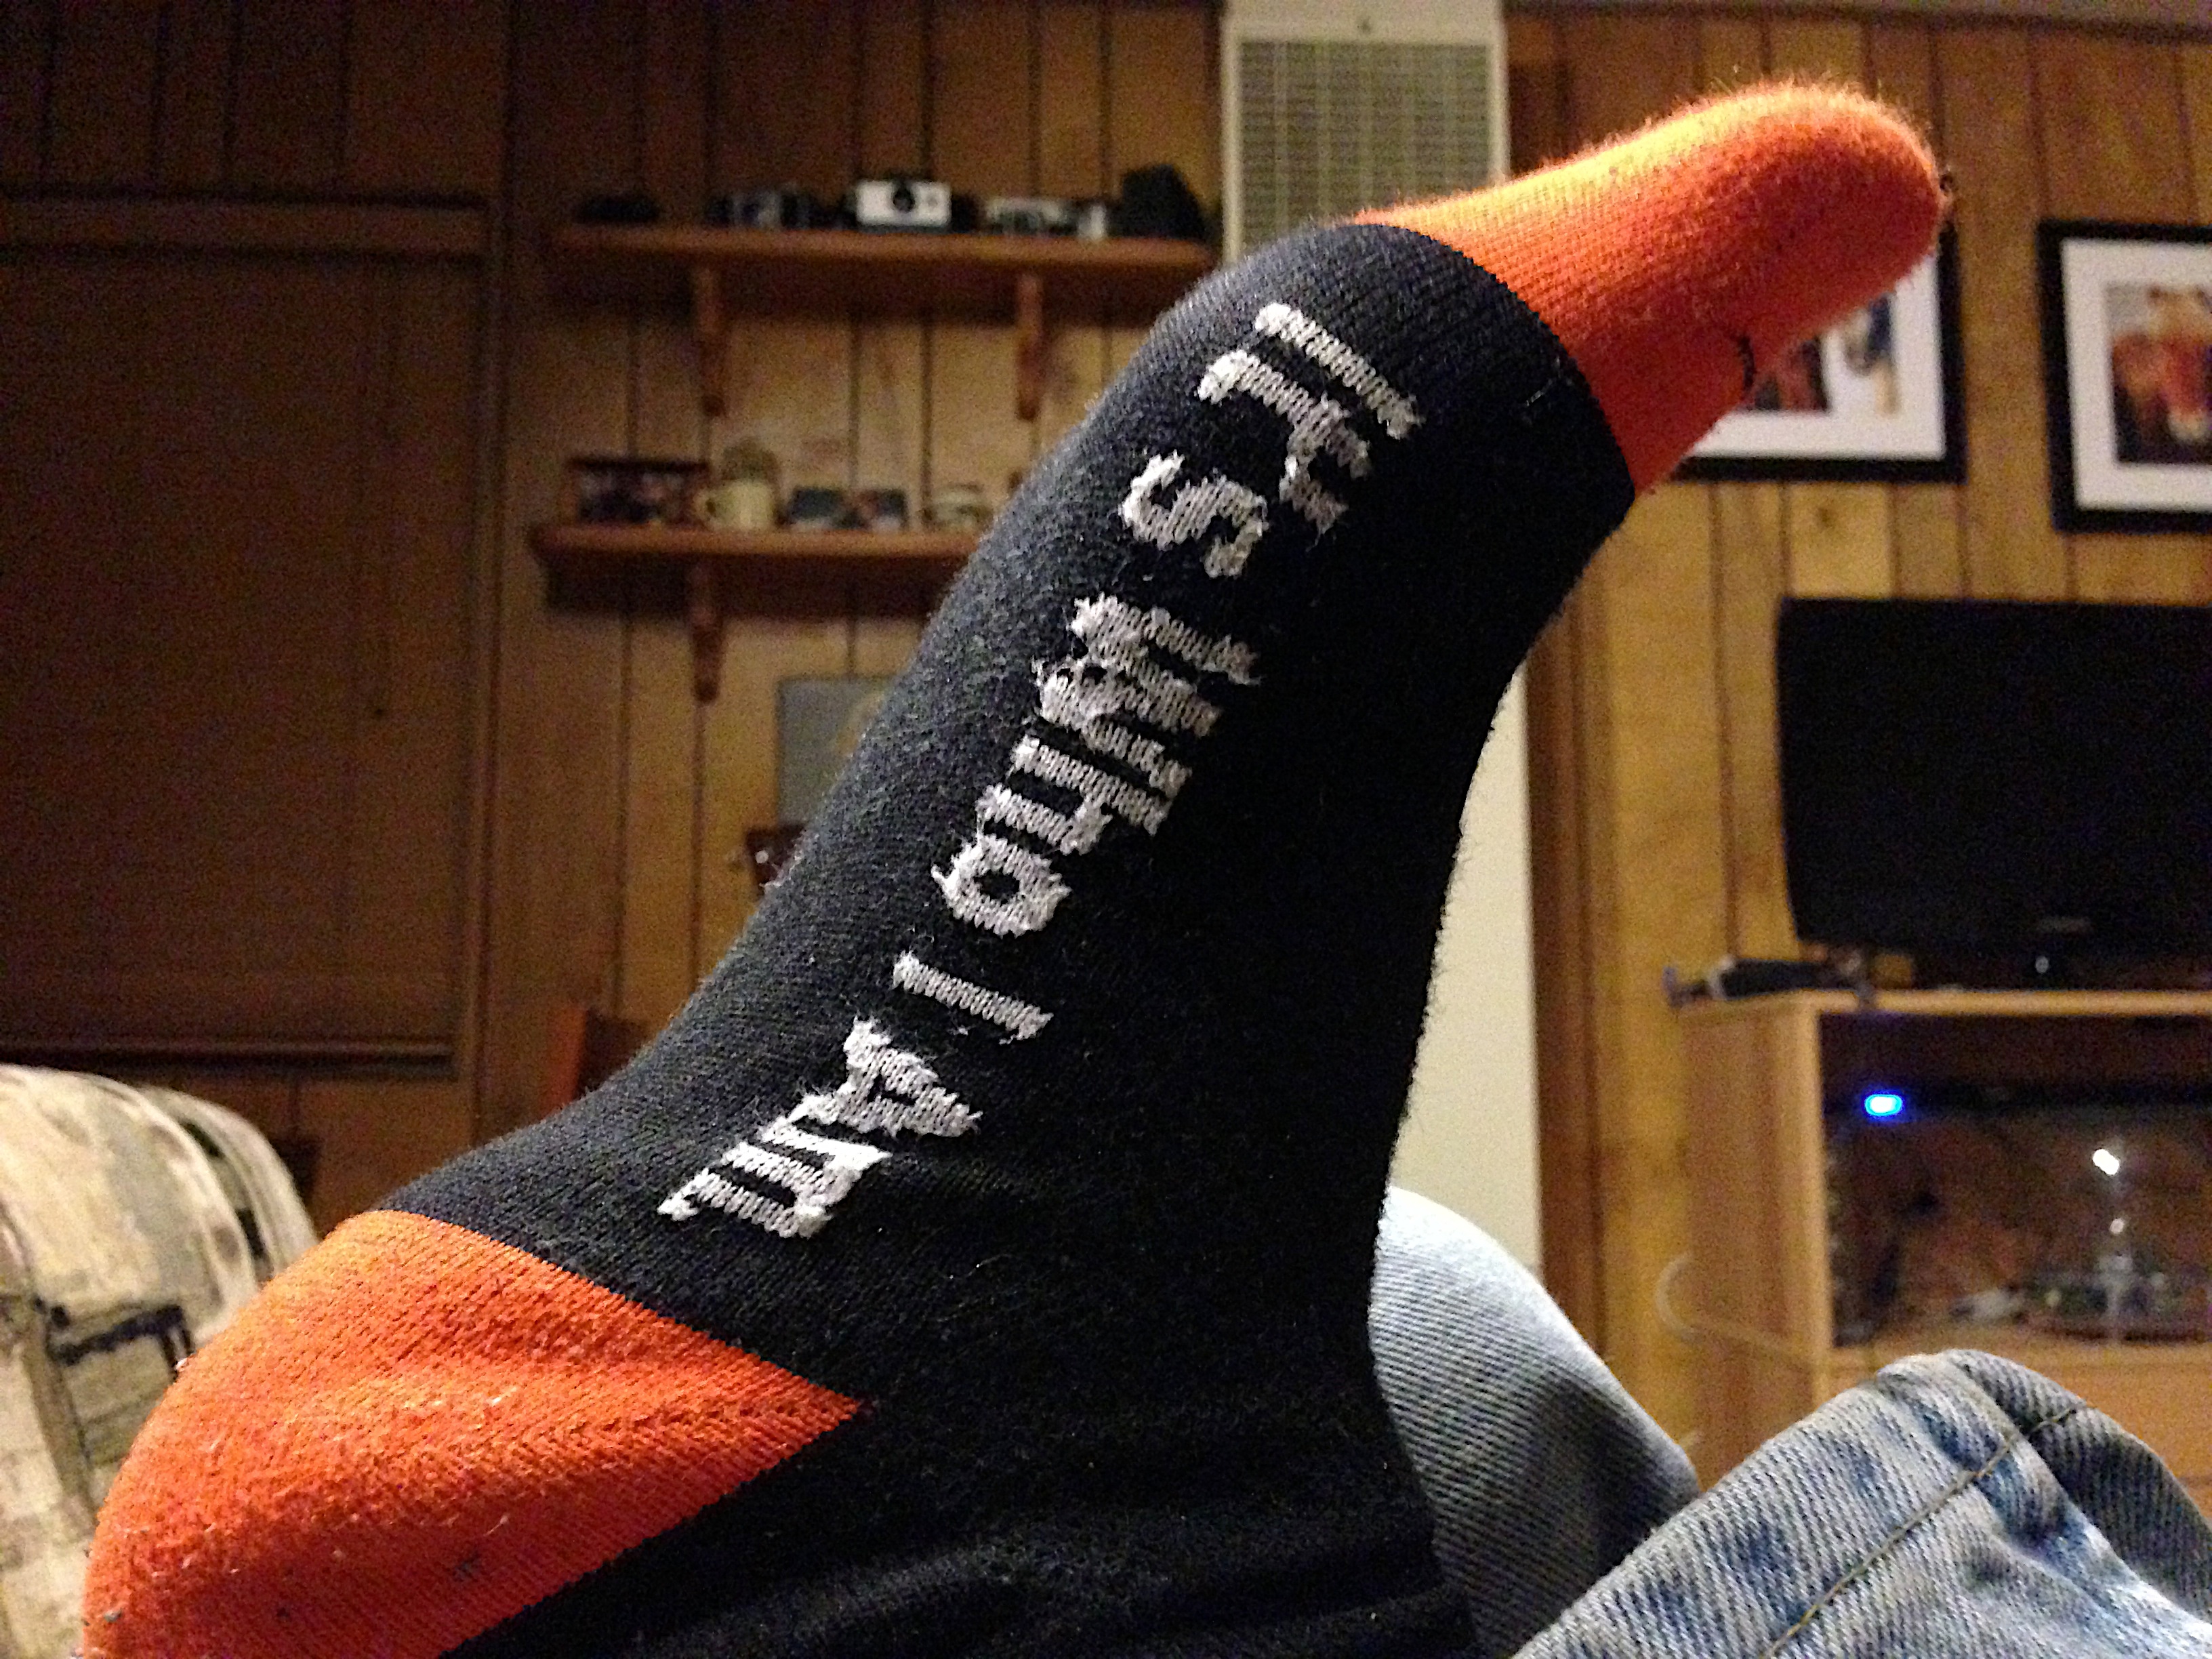
shoe, leg, textile, art, footwear, sock